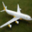
Label: airplane